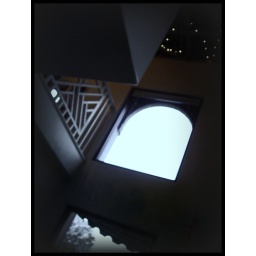
window above, my table habana cafe. over my head, stars. bright their truth.